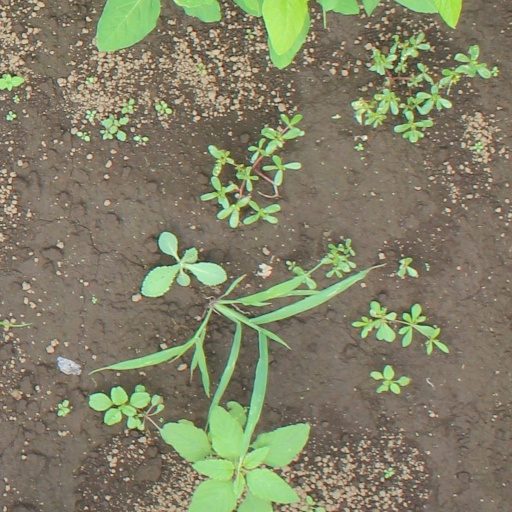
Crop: soybean